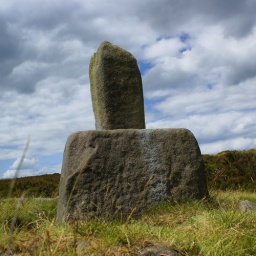
Ancient stone cross to be found on Big Moor near Barbrook Bridge.